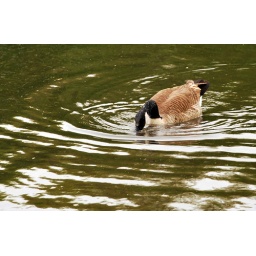
The ripples in this Canada goose's feathers mirror the ripples it's created in the water